Question: Please indicate a possible affordance area of baseball bat that can be used for holding
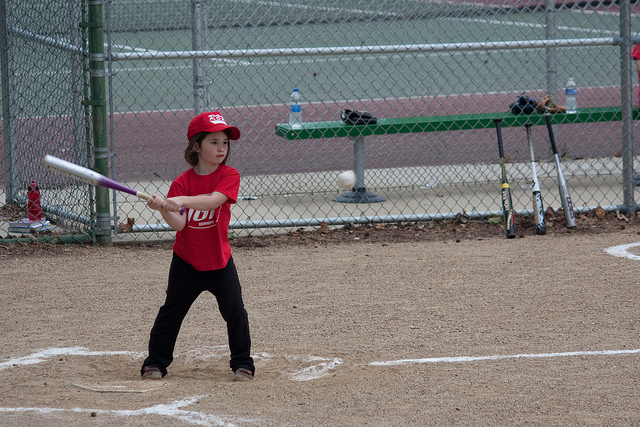
Answer: [127.5, 182, 169.5, 218]